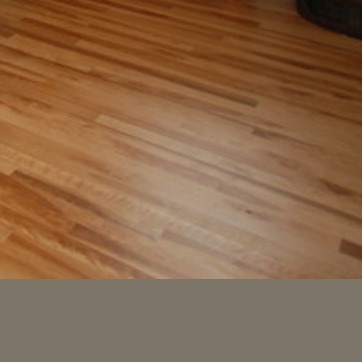
Material: wood